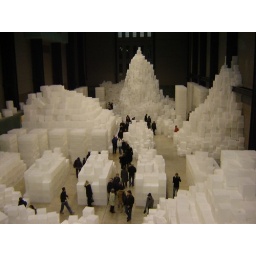
Lost in the white plastic box wilderness